Question: Where is the sign?
Tambaya: A ina alamar take?
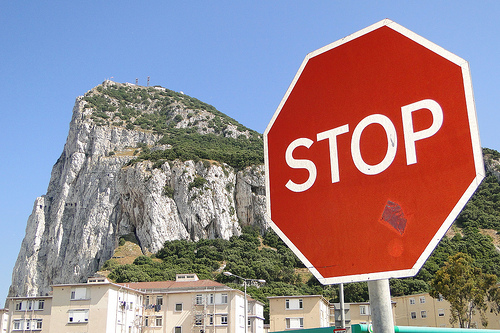
Answer: On a post.
Amsa: Ajikin abin rubutu.